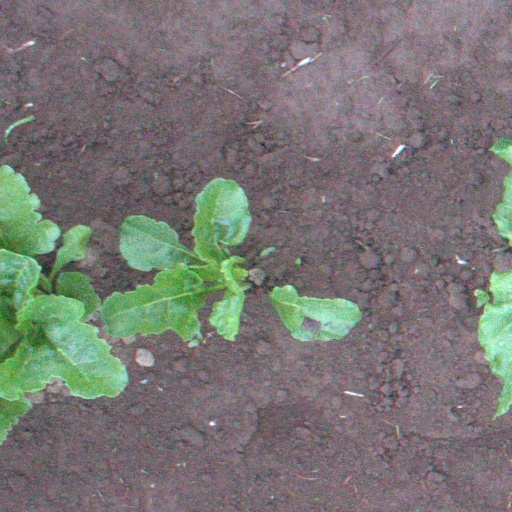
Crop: sugar beet